Blood Bros. BBQ

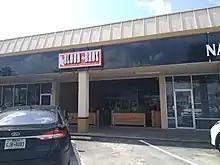
Blood Bros. BBQ

Blood Bros. BBQ is a barbecue restaurant in Bellaire, Texas in Greater Houston.